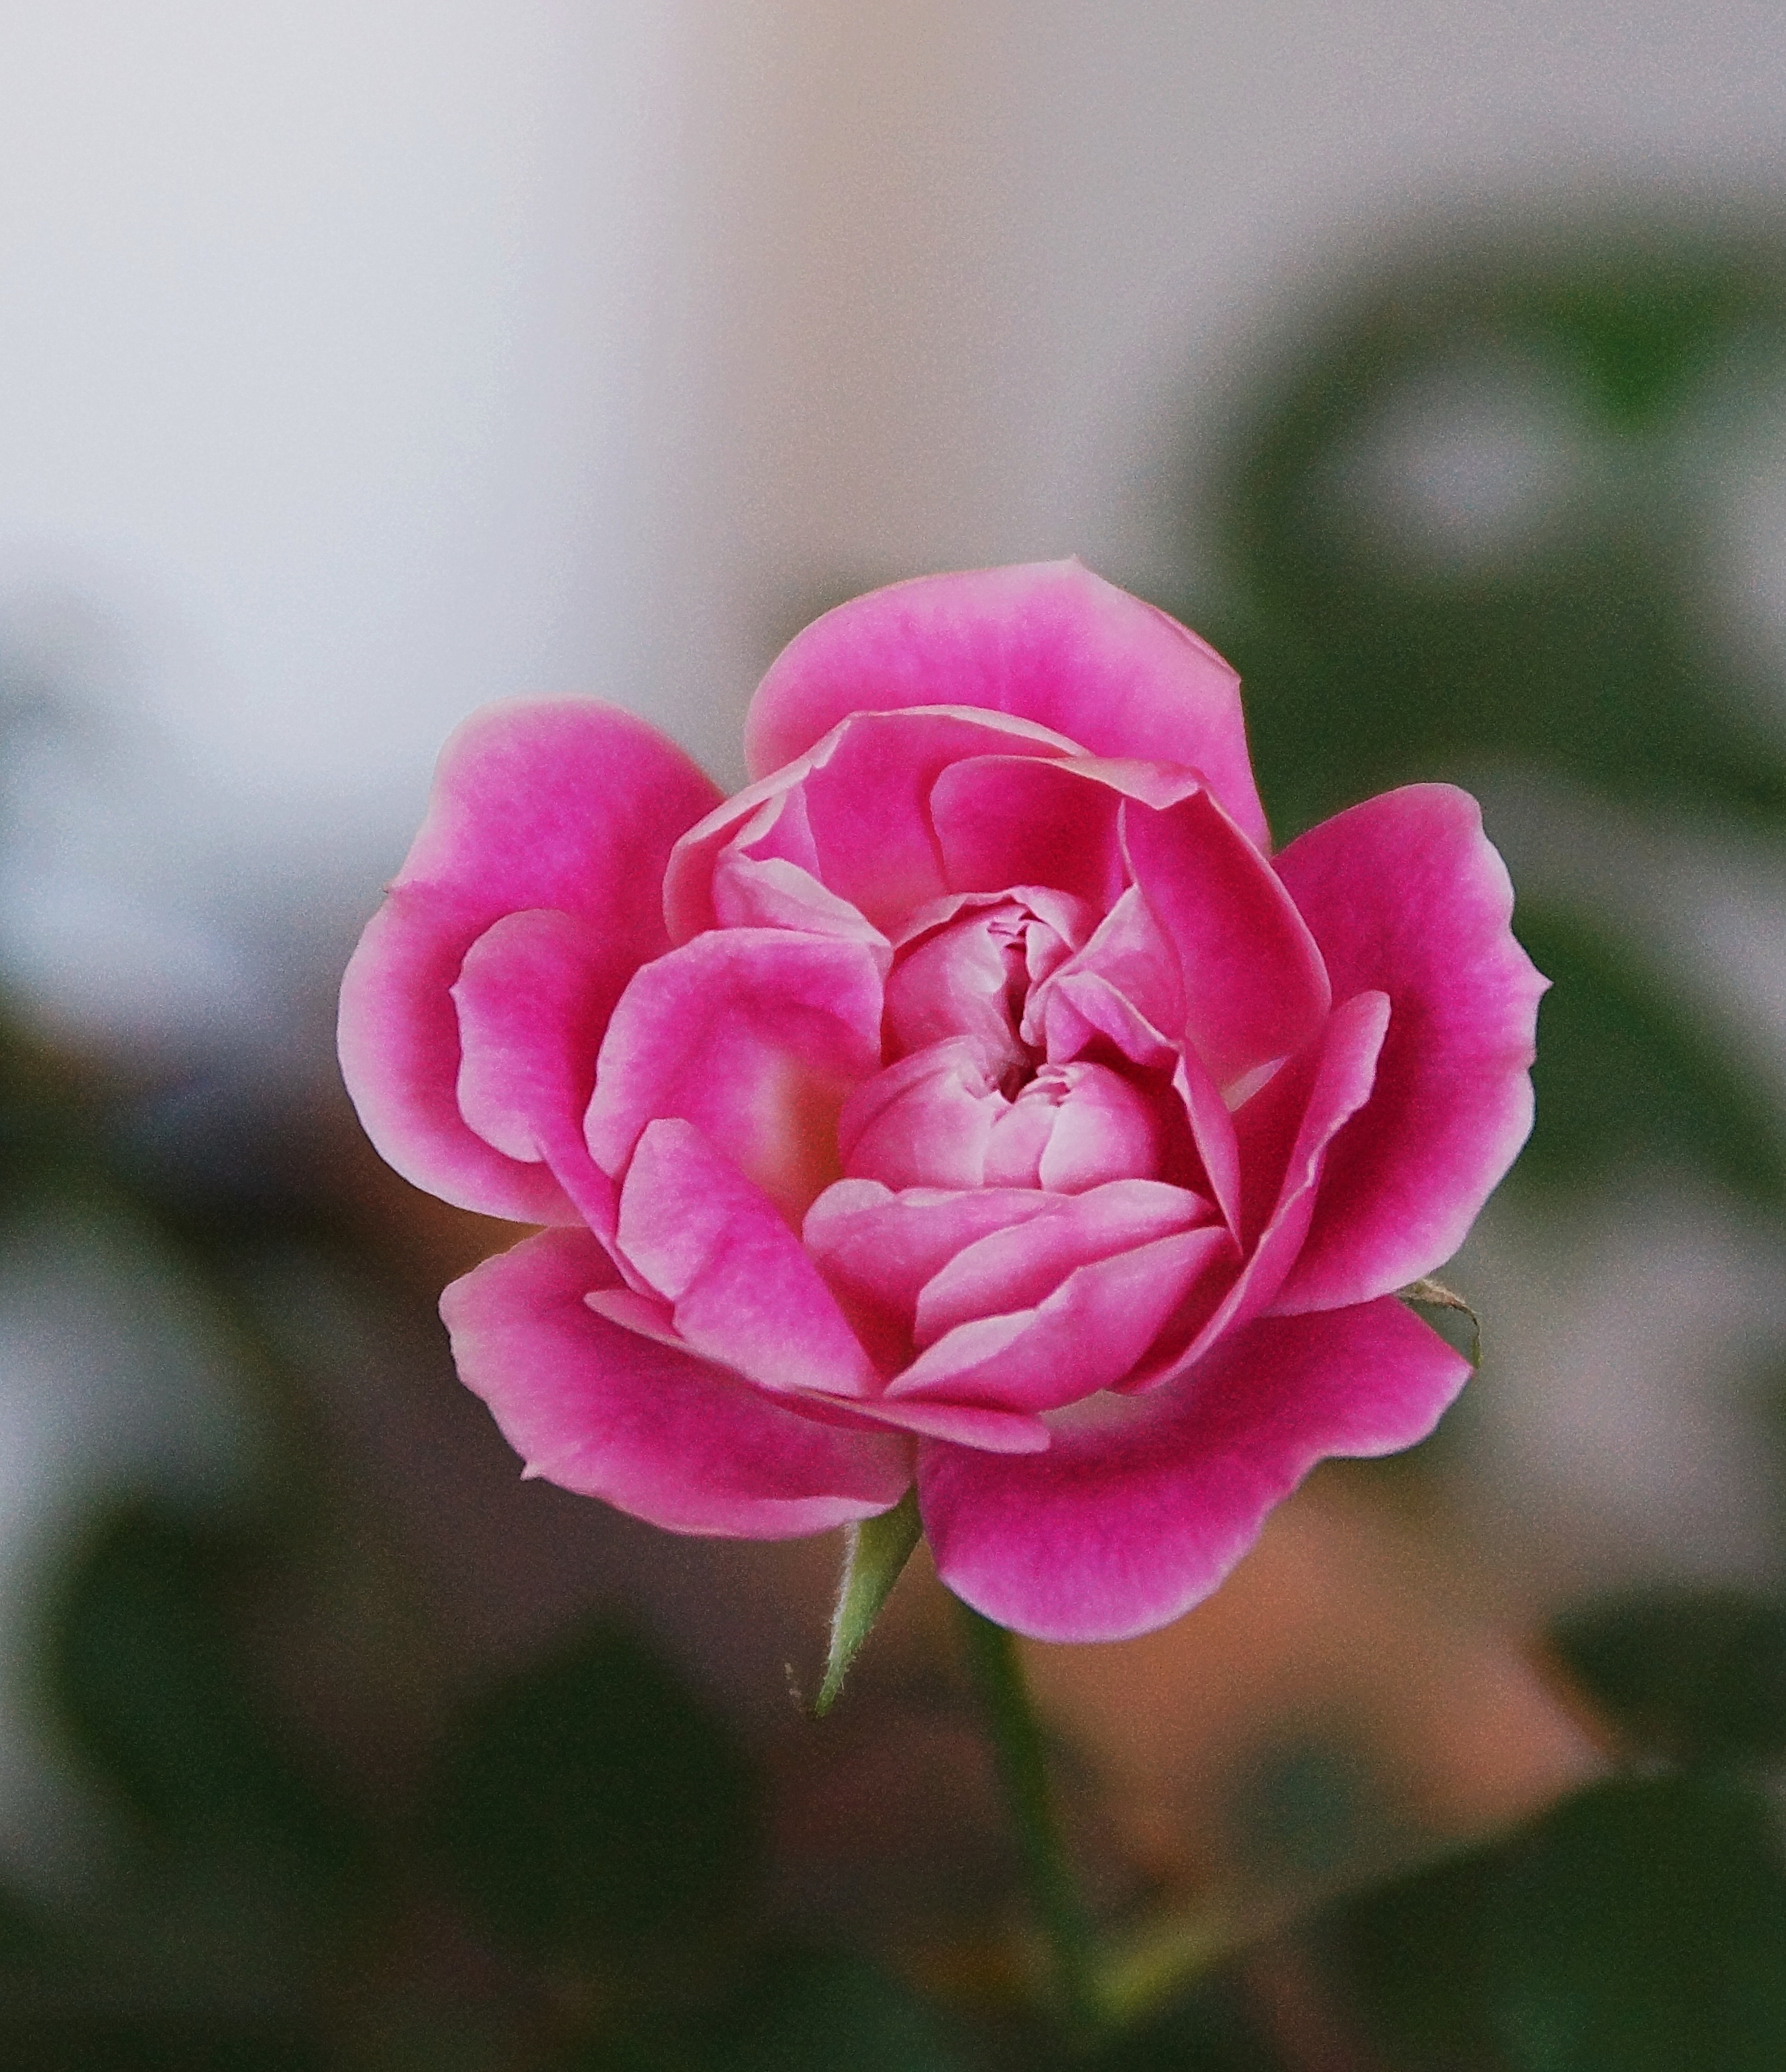
nature, blossom, plant, flower, petal, rose, pink, flora, flowers, close up, beauty, floribunda, macro photography, pink roses, flowering plant, garden roses, rose family, tender rose, land plant, rosa centifolia